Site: brandenburg
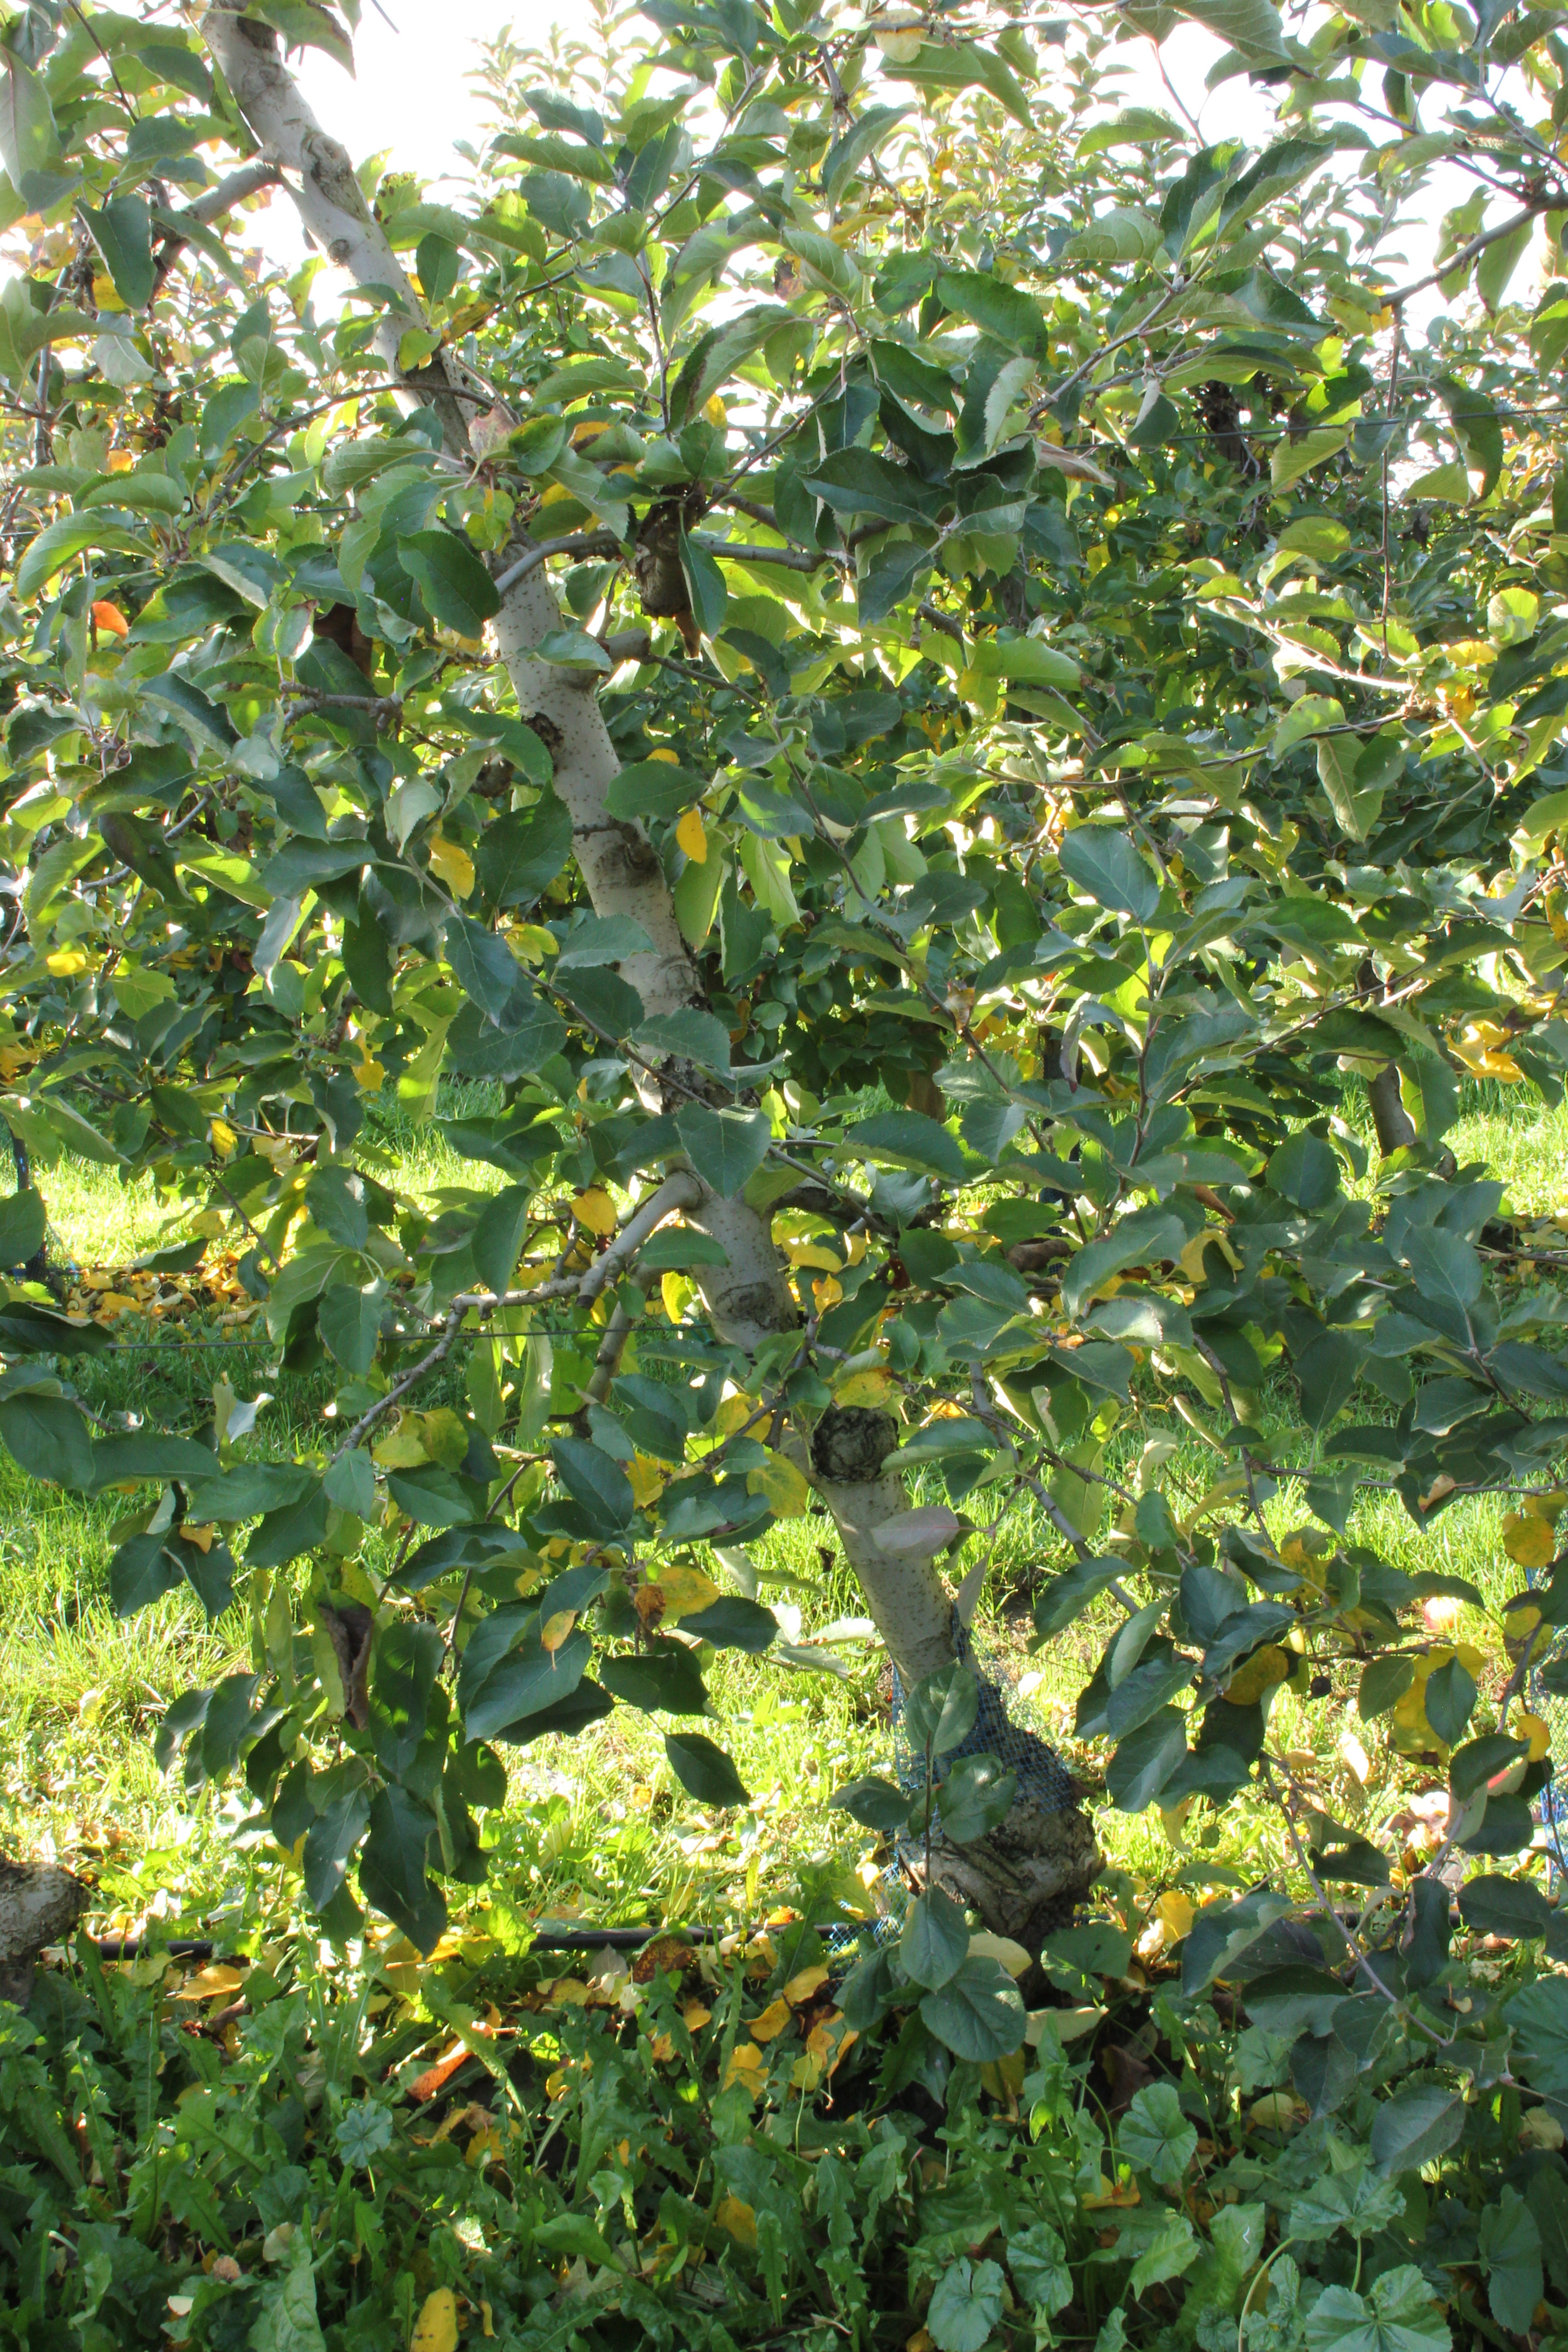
Growth stage (BBCH 91): Senescence, beginning of dormancy